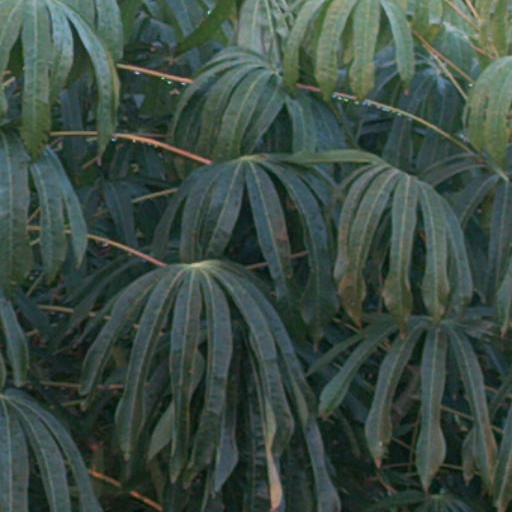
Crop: cassava